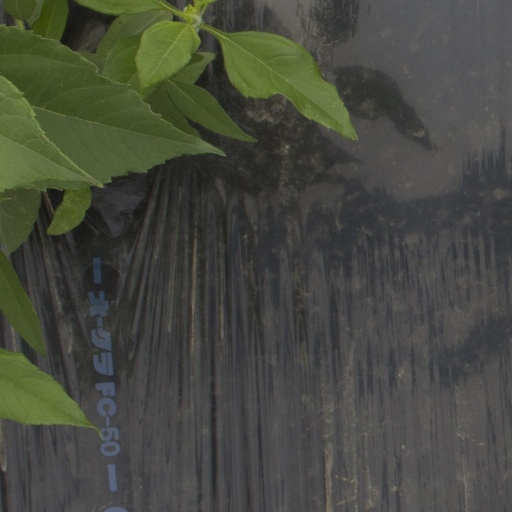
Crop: Jerusalem artichoke